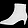
Label: Ankle boot